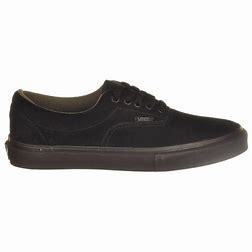
Brand: Vans
Model: Era Skate